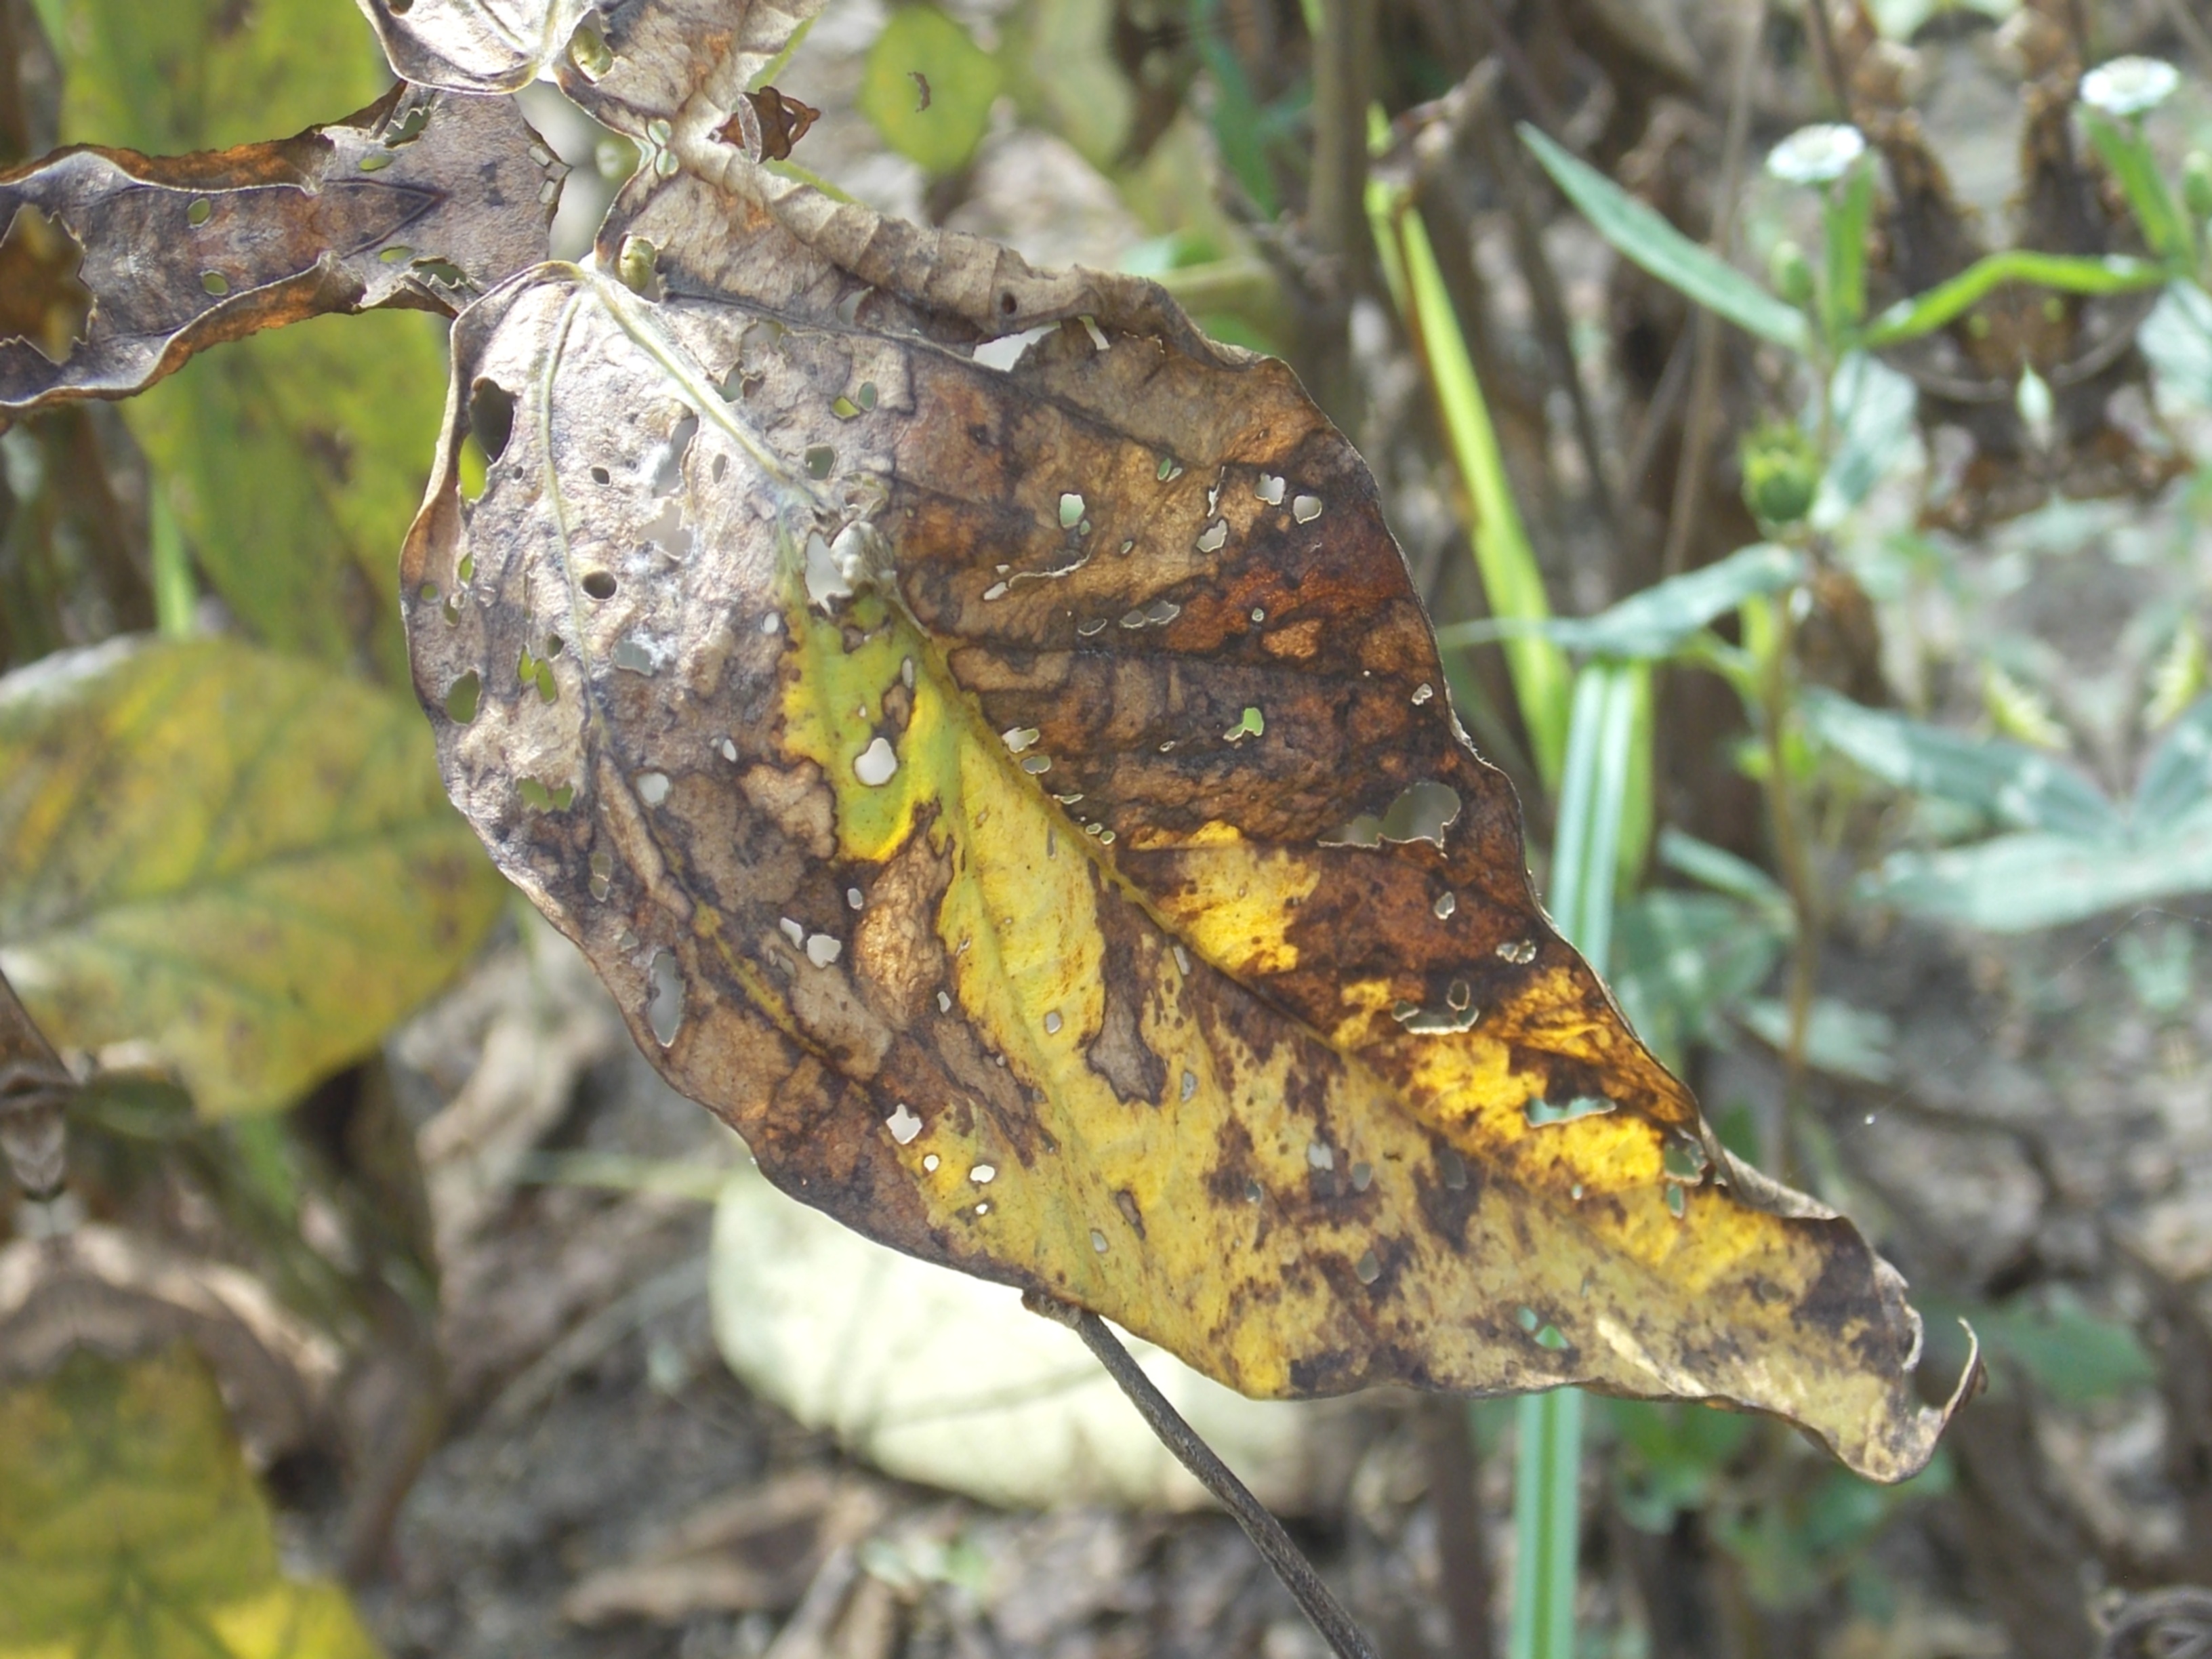
Label: Disease